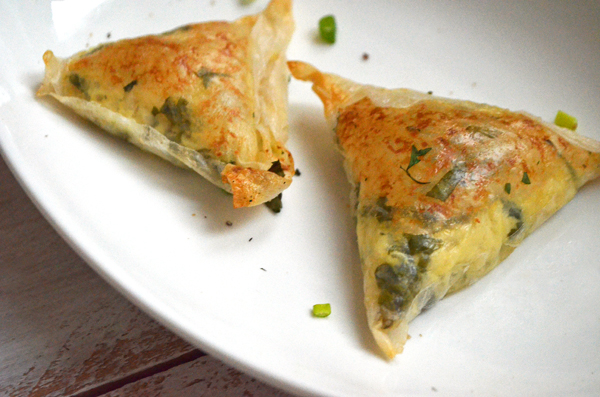
Dish: samosa